List of The Big Bang Theory franchise characters

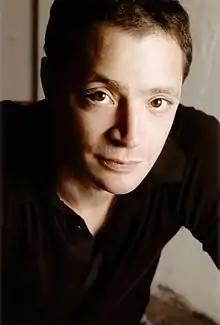
Joshua Malina

Mrs. Koothrappali (Alice Amter) is Raj's mother in India. Mrs. Koothrappali is especially worried that, despite Raj being old enough to marry, the closest they have to a daughter-in-law is "that little Jewish boy Howard". Mrs. Koothrappali later divorces her husband, devastating Raj.